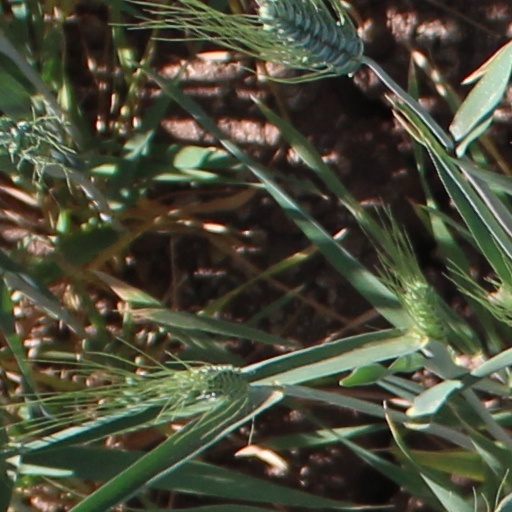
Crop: wheat